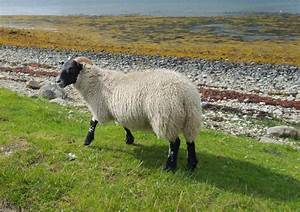
Label: pecora